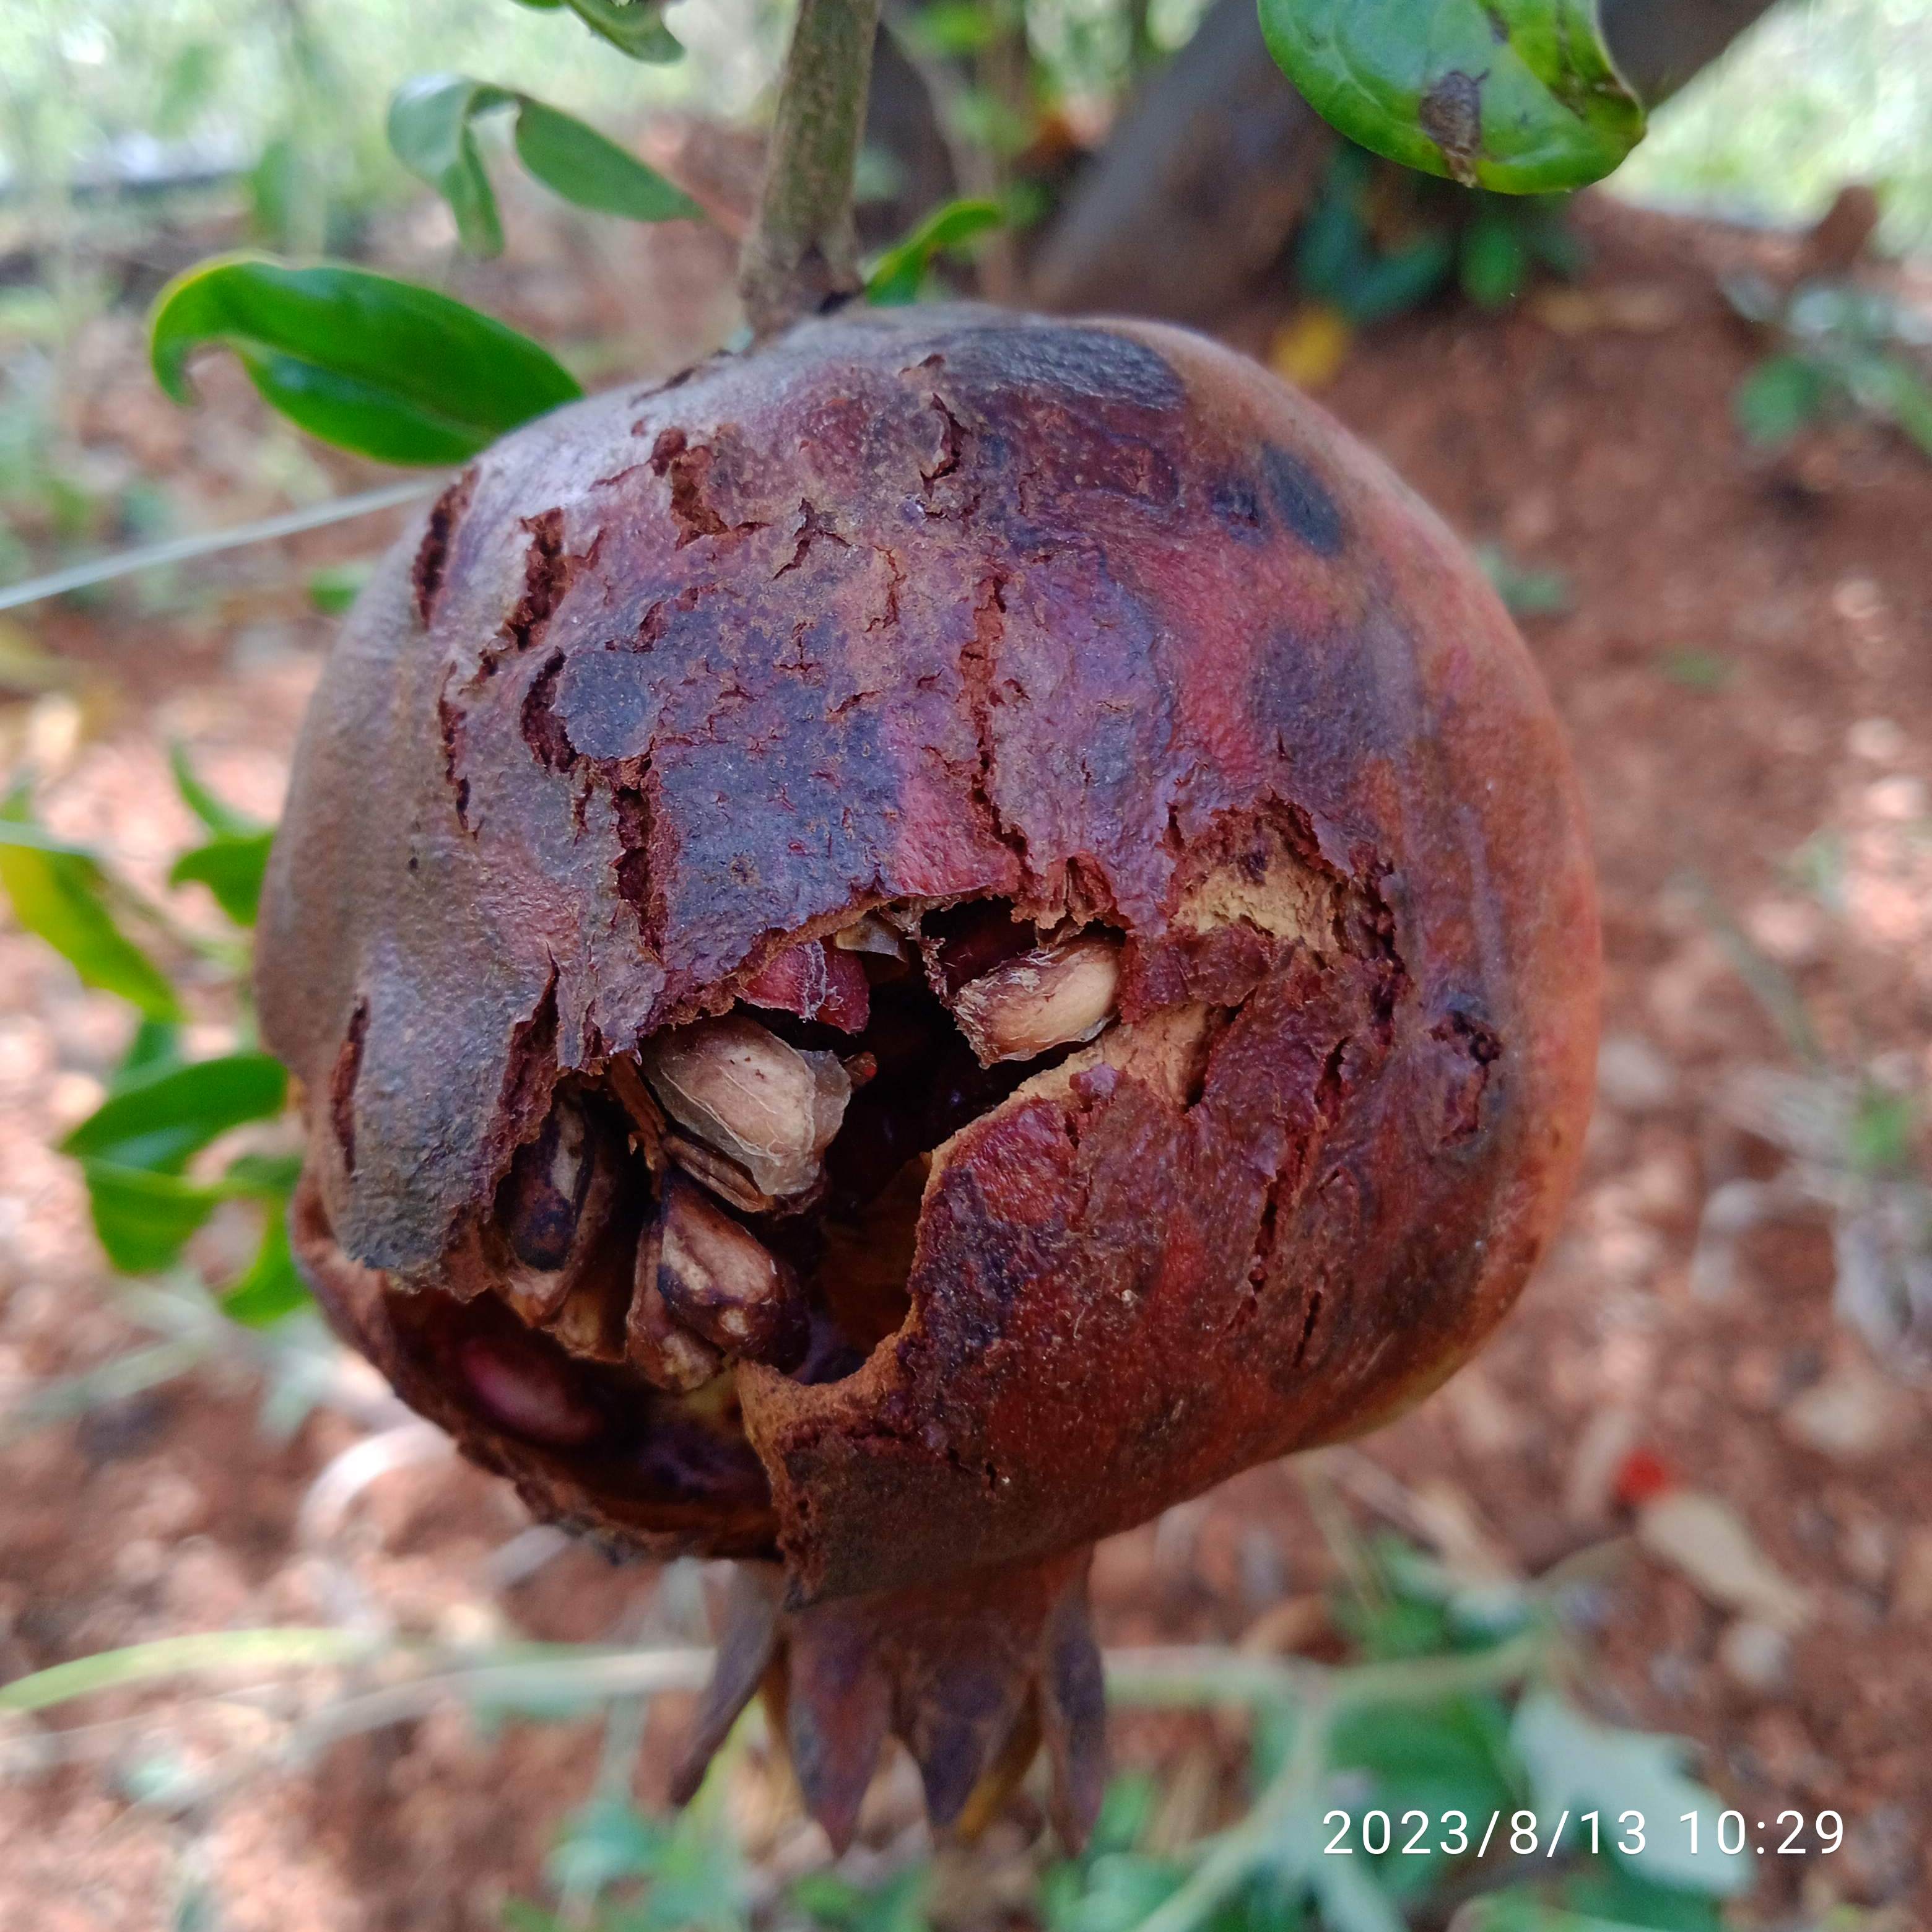
Label: Bacterial_Blight